Operation Sandblast

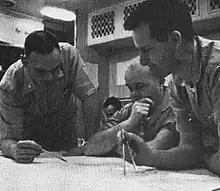
Three naval officer plotting the submerged course of the nuclear submarine "Triton", with Captain Beach seated before chart in the center, with Lt. Commander Will M. Adams standing at right holding a pair of dividers and Lt. Commander Robert W. Bulmer standing at the left holding a pencil, and an unidentified individual seated in the background.

While crossing the Indian Ocean, "Triton" conducted a sealed-ship experiment. Beginning April 10, rather than refreshing the air in the ship by snorkeling each night, she remained sealed, using compressed air to make up for consumed oxygen, as well as burning "oxygen candles" to replenish the ship's atmosphere. Also, starting on April 15, the smoking lamp was extinguished, with no tobacco smoking permitted anywhere aboard the ship.